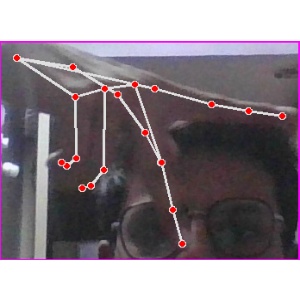
अक्षर: प